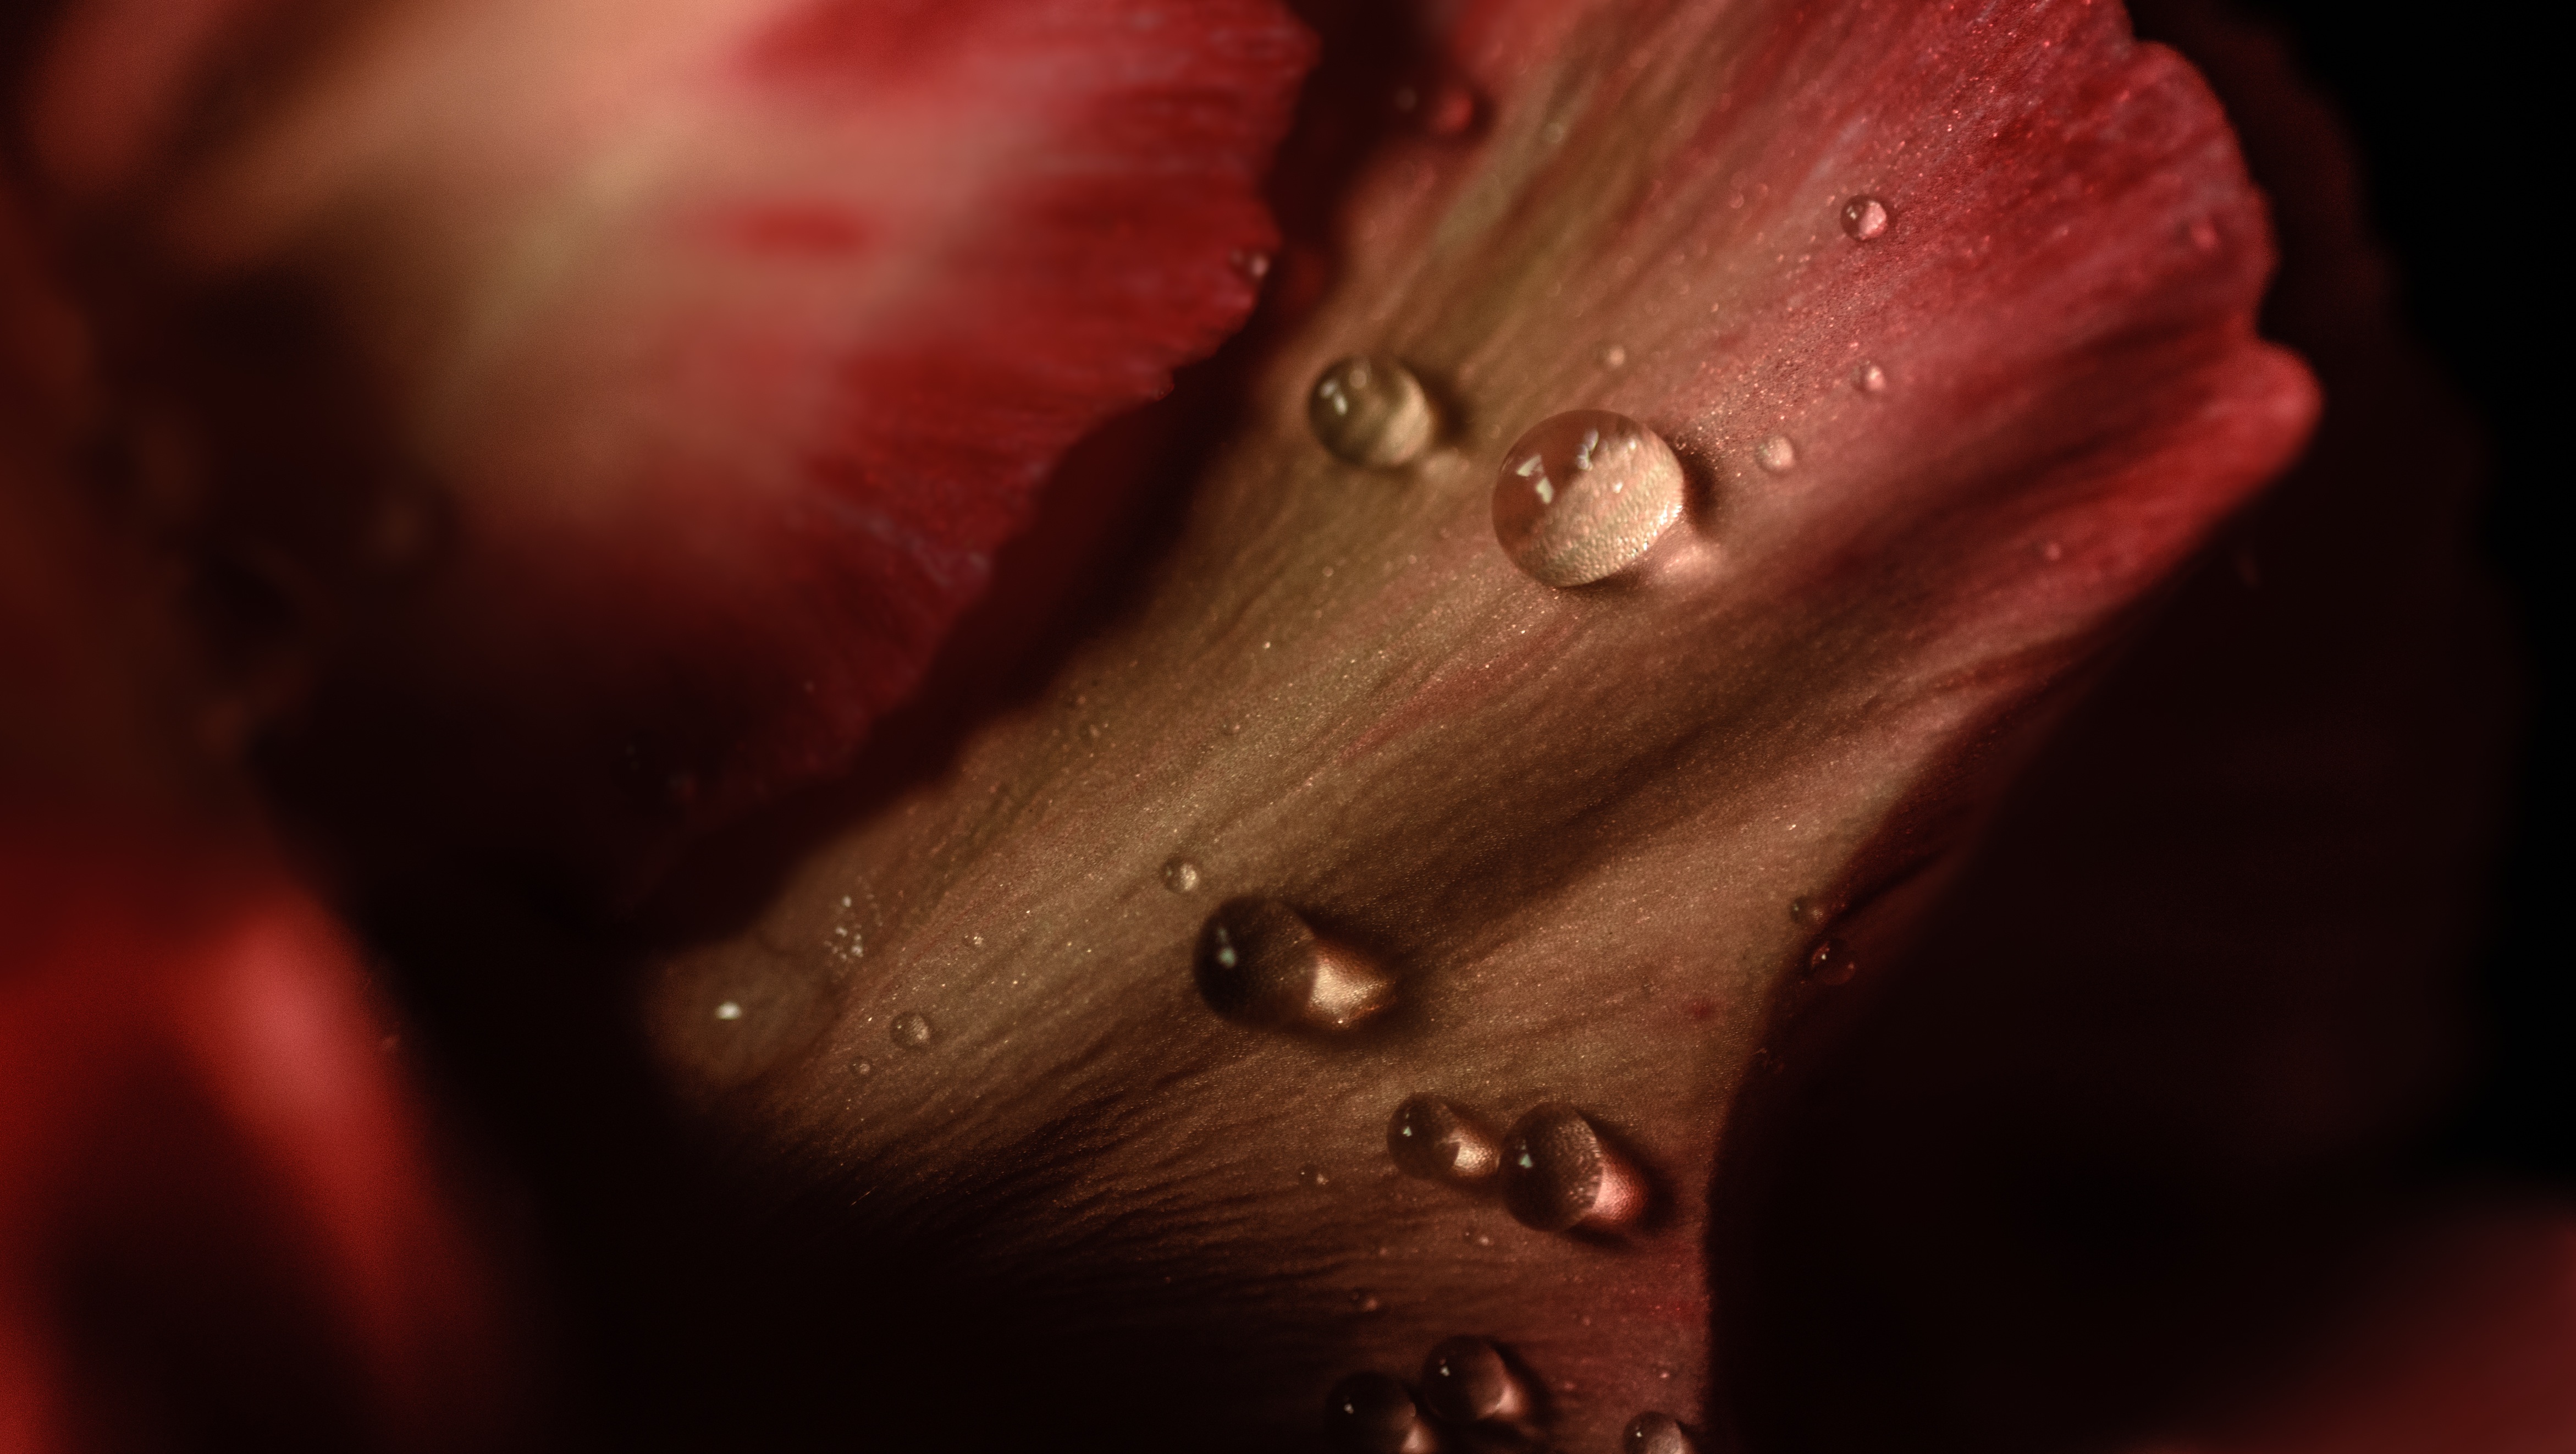
hand, photography, leaf, flower, petal, red, color, darkness, mouth, close up, human body, eye, organ, macro photography